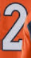
Number: 2